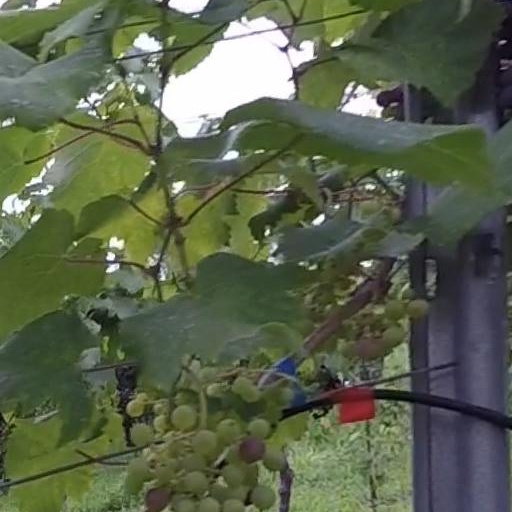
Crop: grape